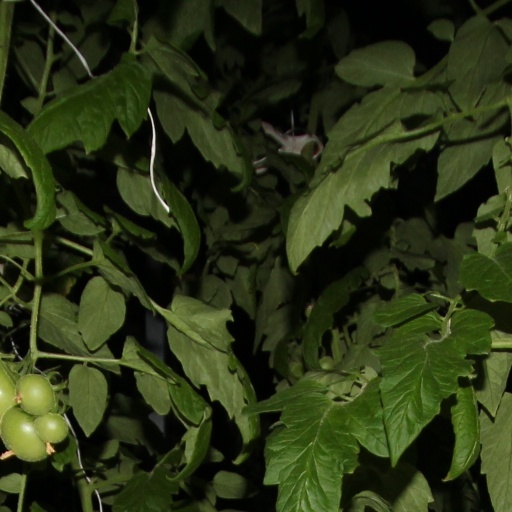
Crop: tomato